TB3Cs2H1 snoRNA

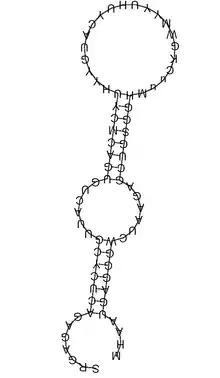
Consensus structure of TB3Cs2H1

TB3Cs2H1 is a member of the H/ACA-like class of non-coding RNA (ncRNA) molecule that guide the sites of modification of uridines to pseudouridines of substrate RNAs. It is known as a small nucleolar RNA (snoRNA) thus named because of its cellular localization in the nucleolus of the eukaryotic cell. TB3Cs2H1 is predicted to guide the pseudouridylation of LSU5 ribosomal RNA (rRNA) at residue Ψ308.